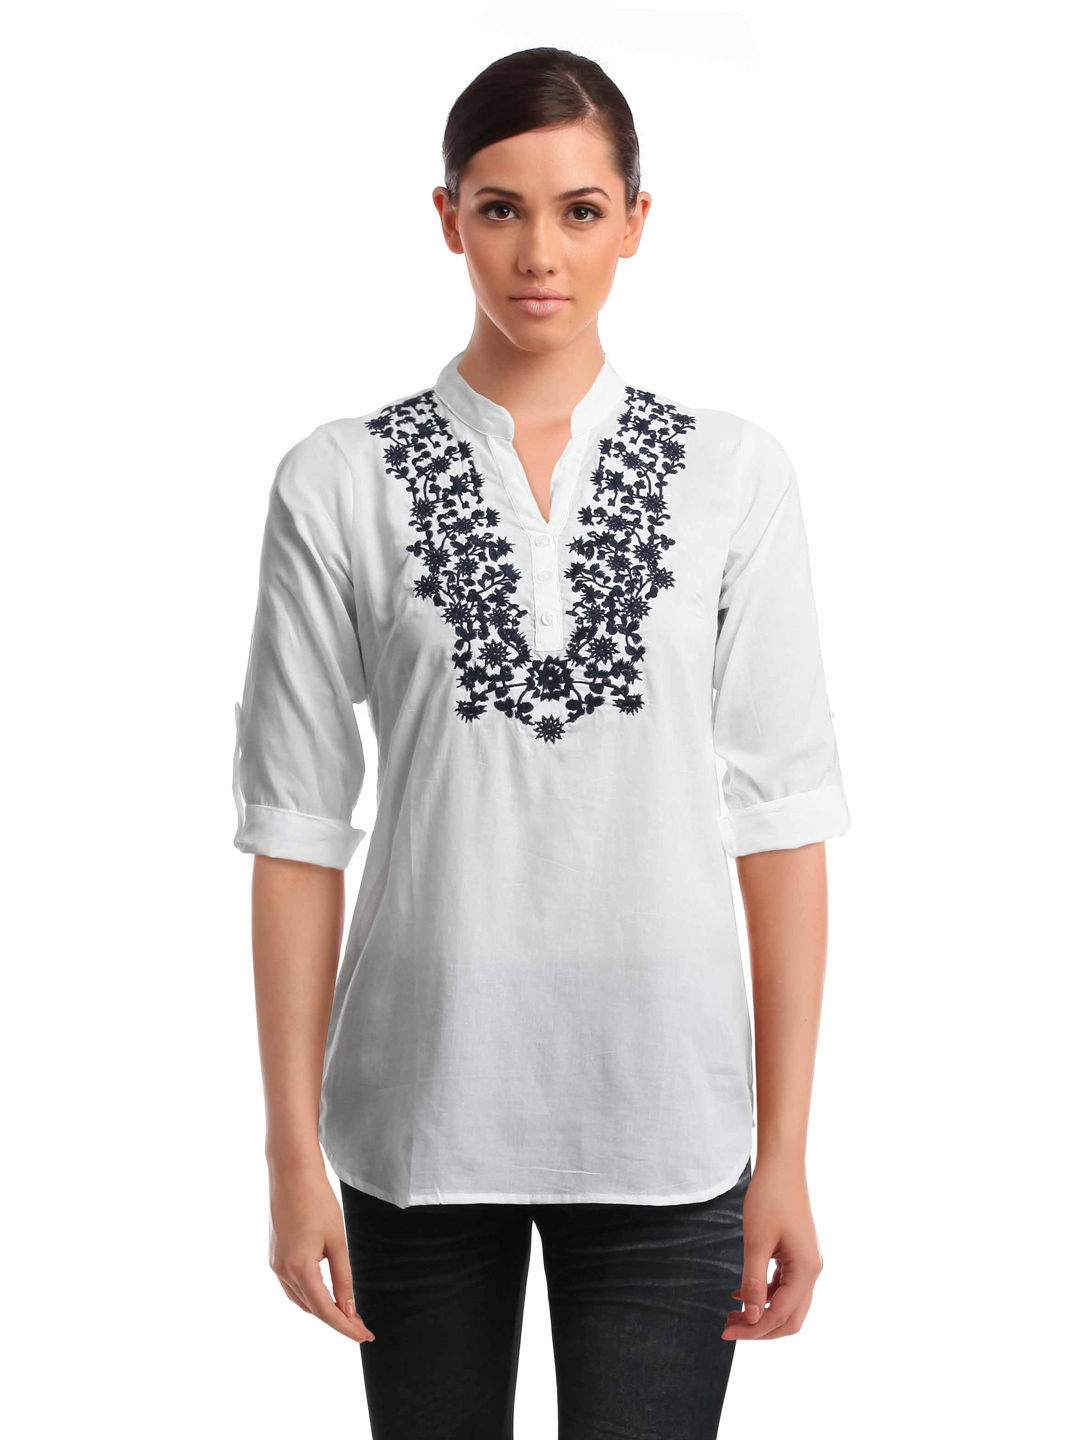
Mumbai Slang Women White Kurti
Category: Apparel / Topwear / Kurtis
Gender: Women
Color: White
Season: Summer 2012
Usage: Ethnic